Tubao

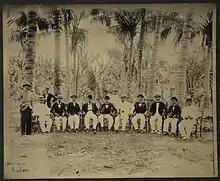
Municipal council of Tubao circa 1900

On March 28, 1873, leaders and residents from nine barrios of Agoo ("Macoton, Amboot, Caoigue, Pideg, Damosil, Masalip, Linapew, Anduyan, and Ambañgonan") and six barrios of Aringay ("Santa Teresa, Copang, Calopaan, Bugarin, Guinitaban, and San Pascual") petitioned for the creation of a new municipality.